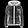
Label: Coat